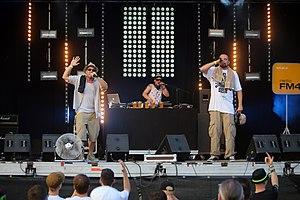
Le hip-hop autrichien désigne la culture du hip-hop en Autriche. À la différence de la scène hip-hop allemande, les artistes autrichiens de hip-hop ne sont pas directement connu du grand public, mais principalement diffusés sur des chaines de radio underground comme FM4 et gotv.